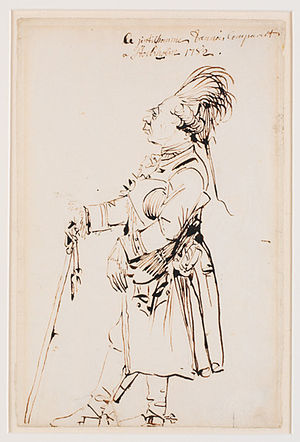
Clemens August Haxthausen
Tegning af Clemens August Haxthausen 1782 af Johan Tobias Sergel
Clemens August baron Haxthausen var en dansk officer, bror til Gregers Christian Haxthausen.